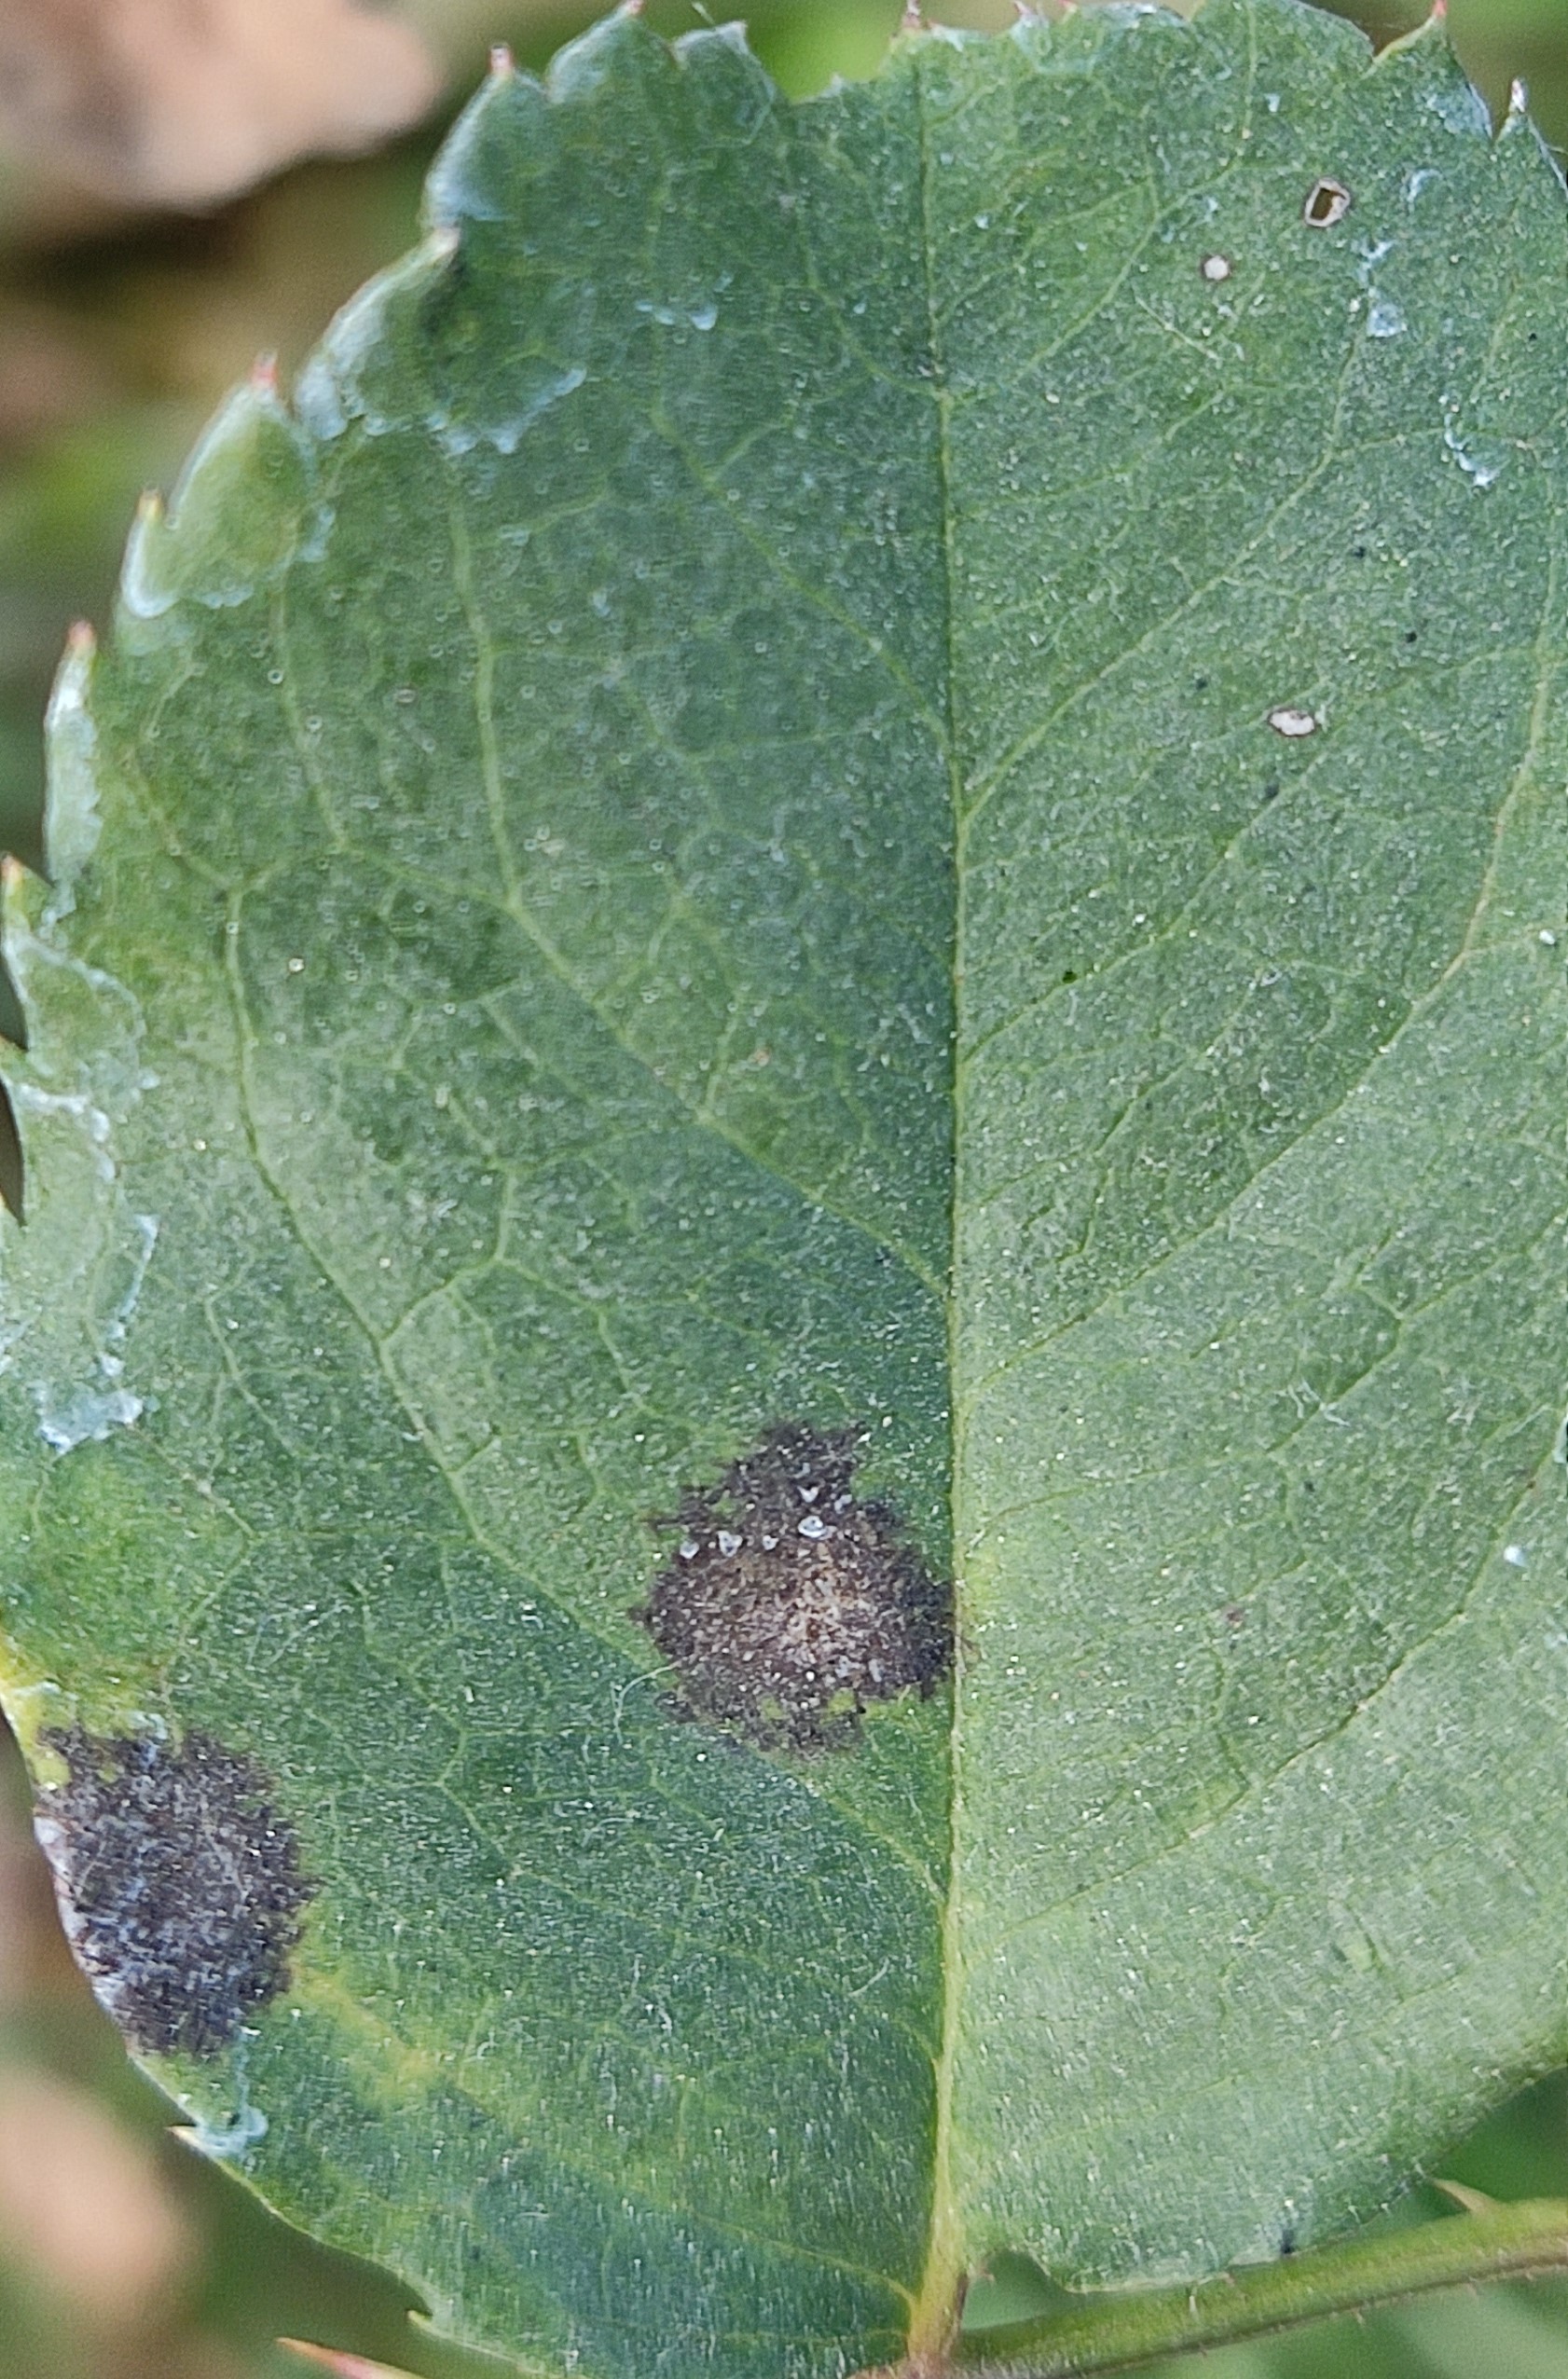
Label: Black Spot